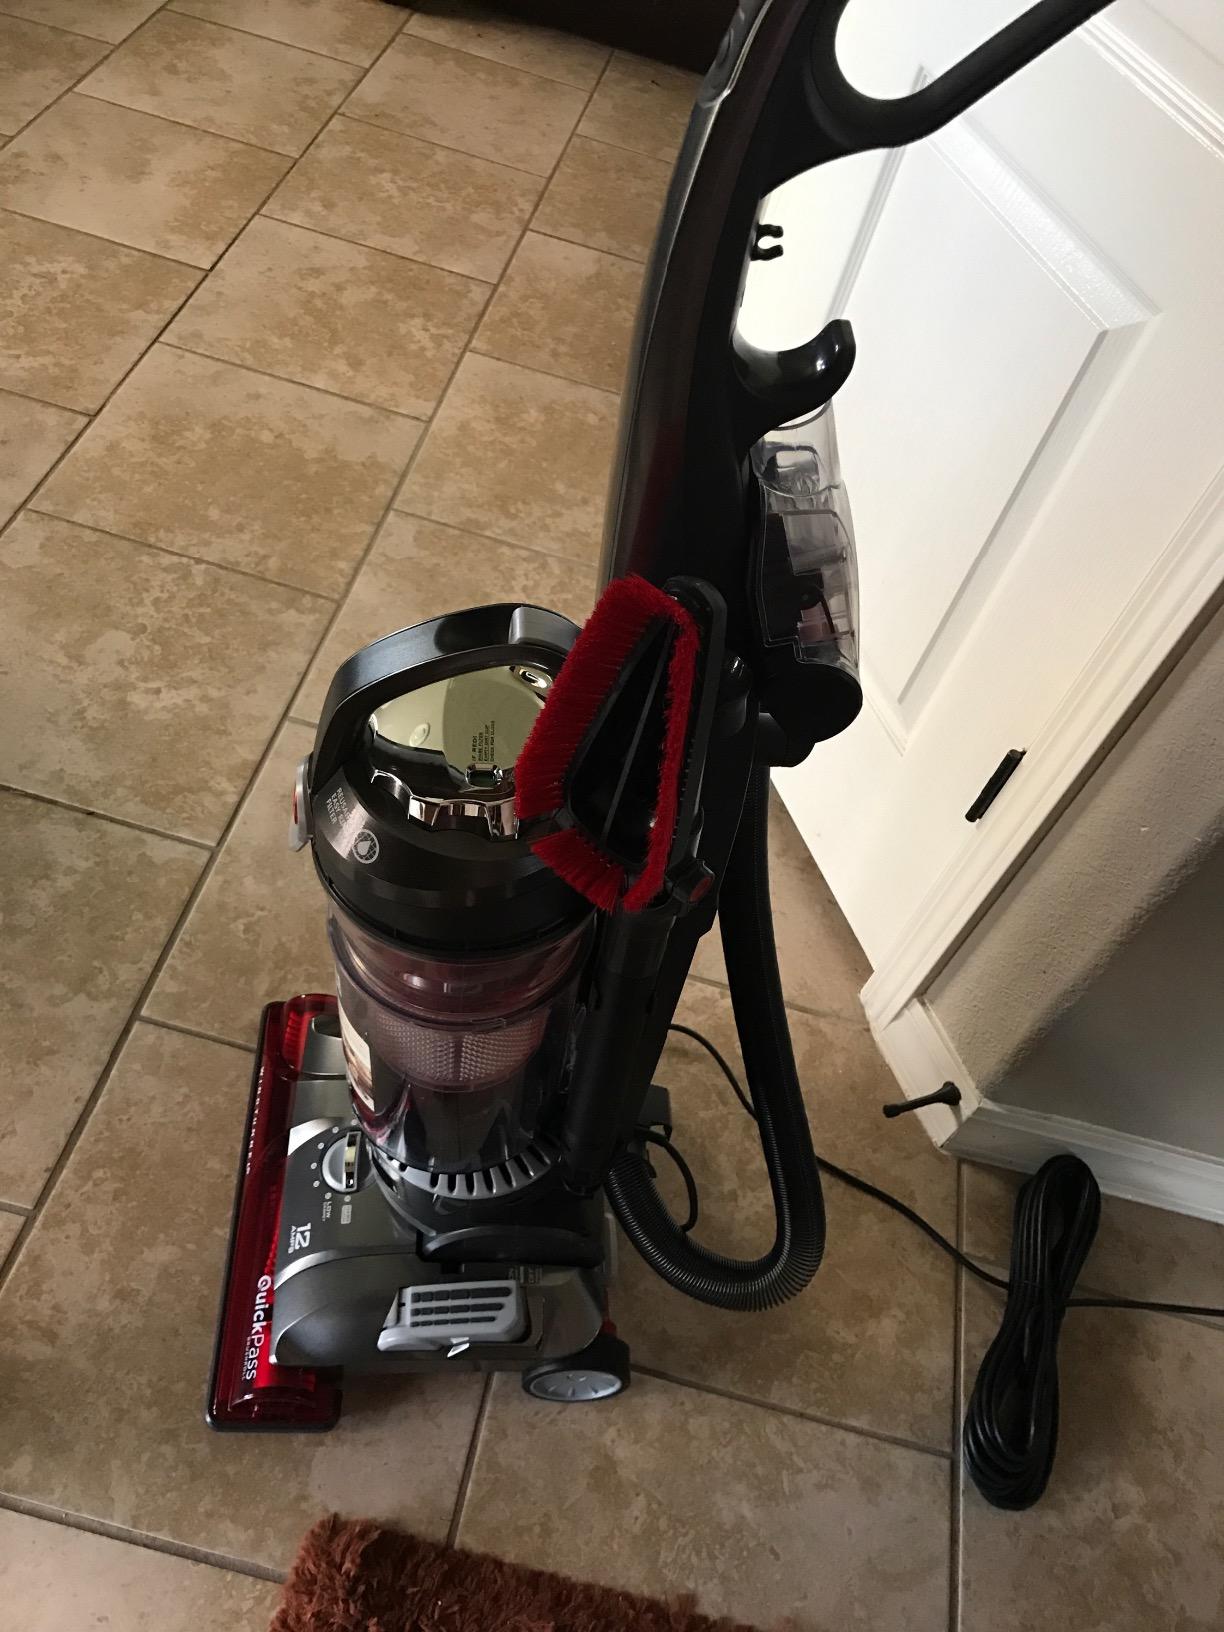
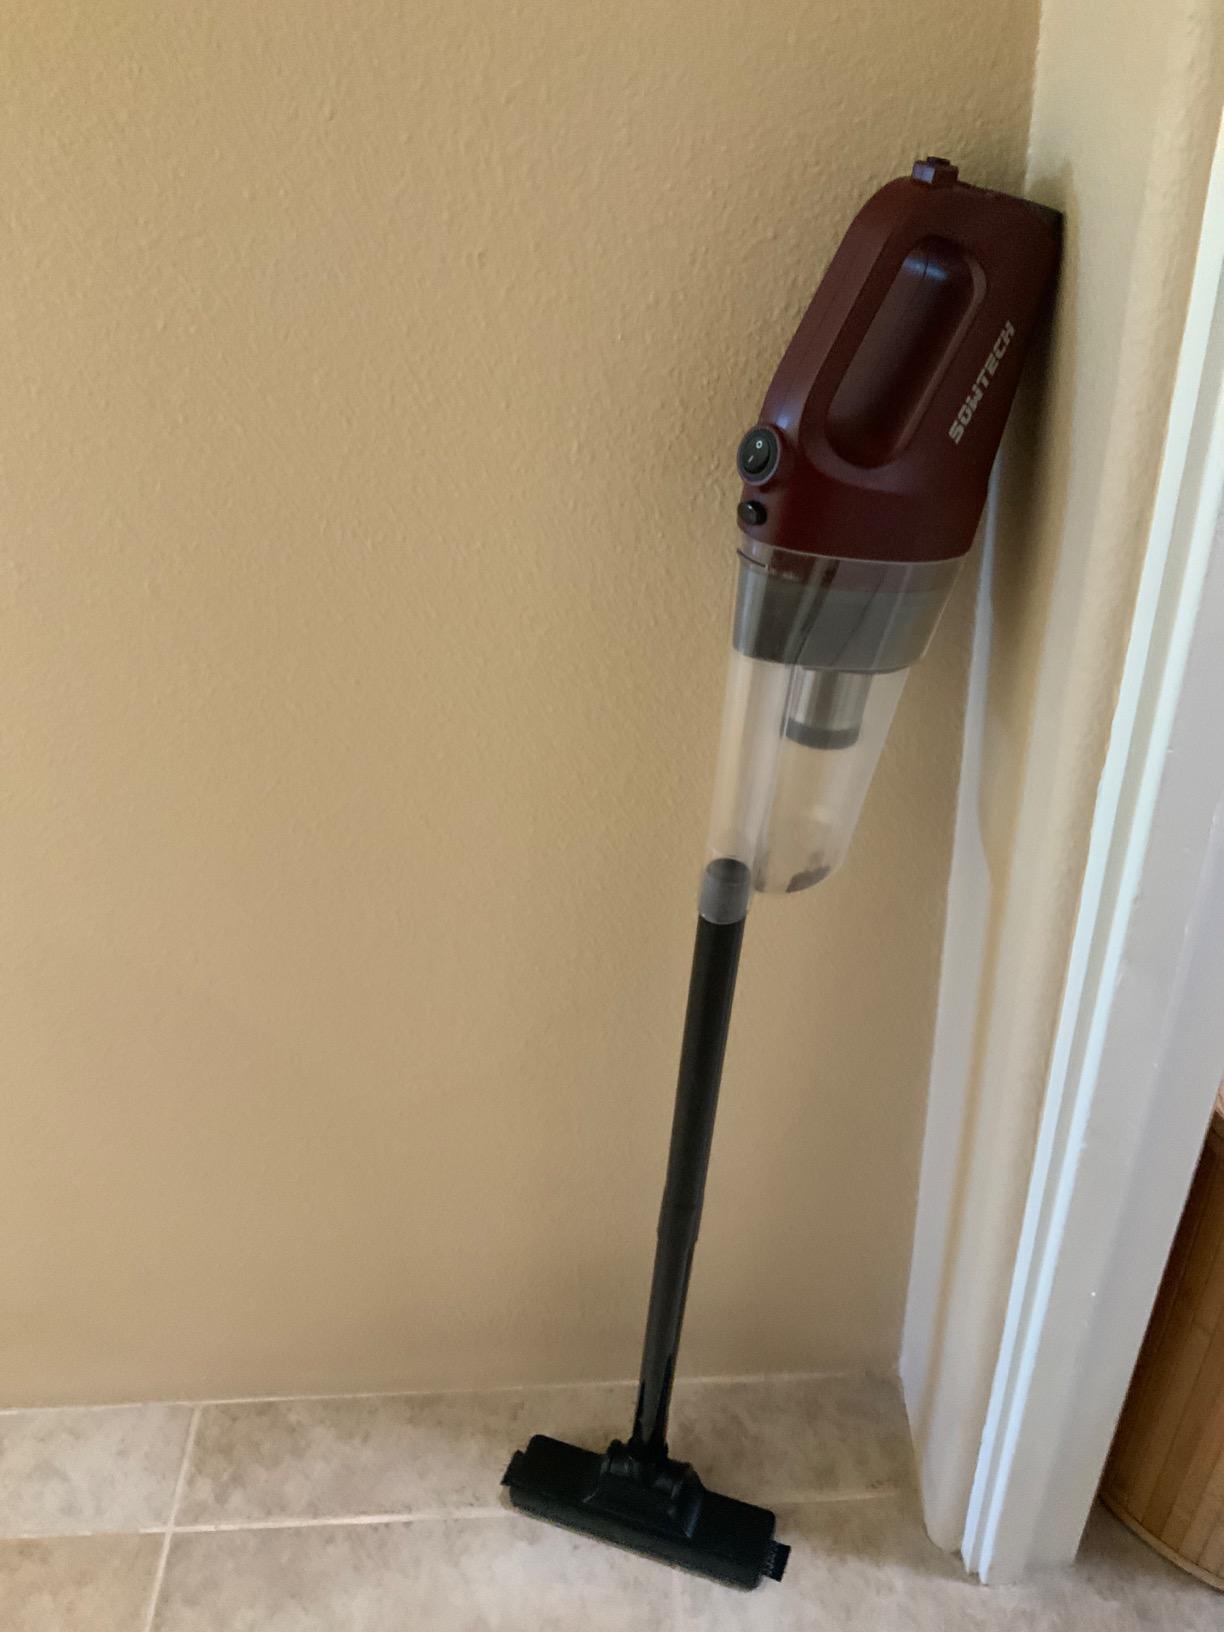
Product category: items_vacuum
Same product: no